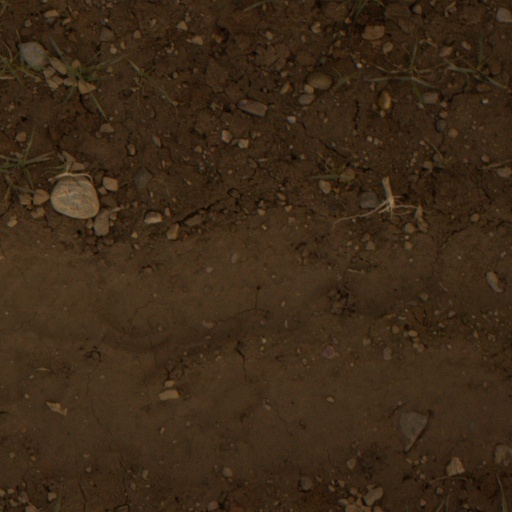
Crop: wheat